Salar de Arizaro

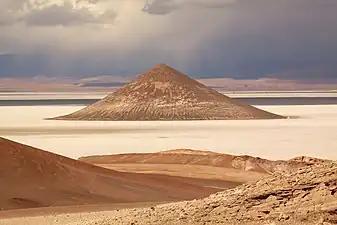
Cono de Arita in Salar de Arizaro

Located in the central-western area of the Puna de Atacama, it covers an area of . Per extension, Salar de Arizaro is the 6th largest salt flat in the World and the 2nd largest in Argentina after the Salinas Grandes.